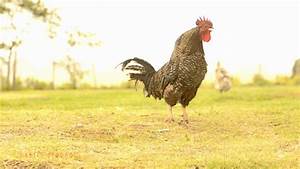
Label: chicken